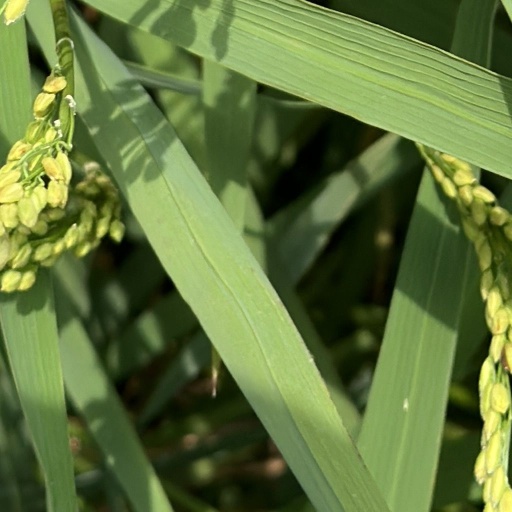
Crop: rice